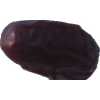
Label: dates